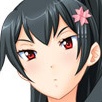
Portrait style: Anime Portrait